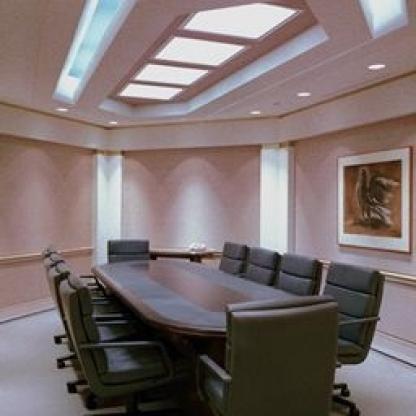
Scene: Indoor